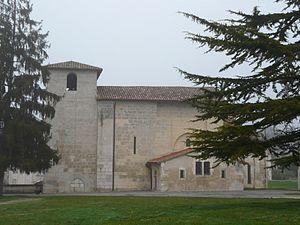
Le côté sud de l'église Saint-Saturnin de Coutures, Dordogne, France.